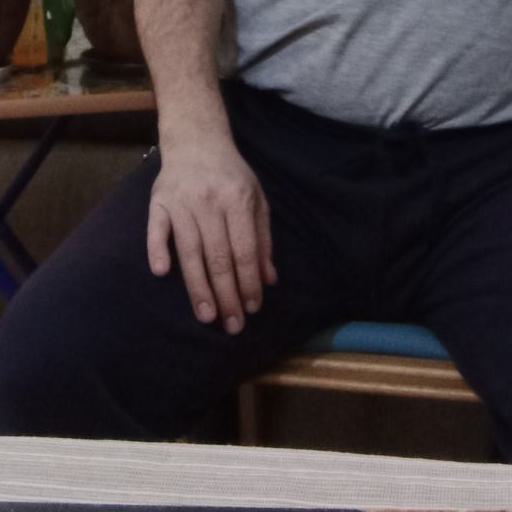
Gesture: no_gesture